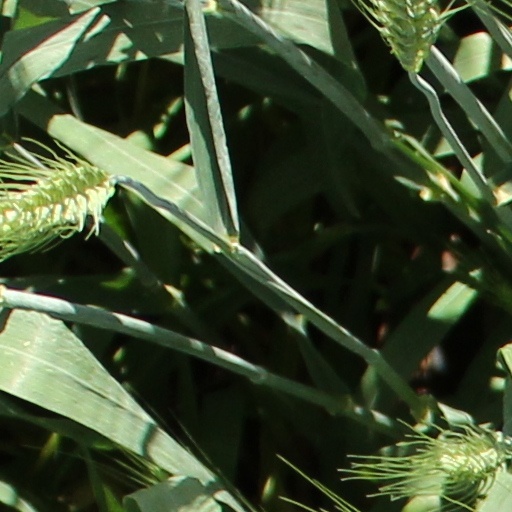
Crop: wheat